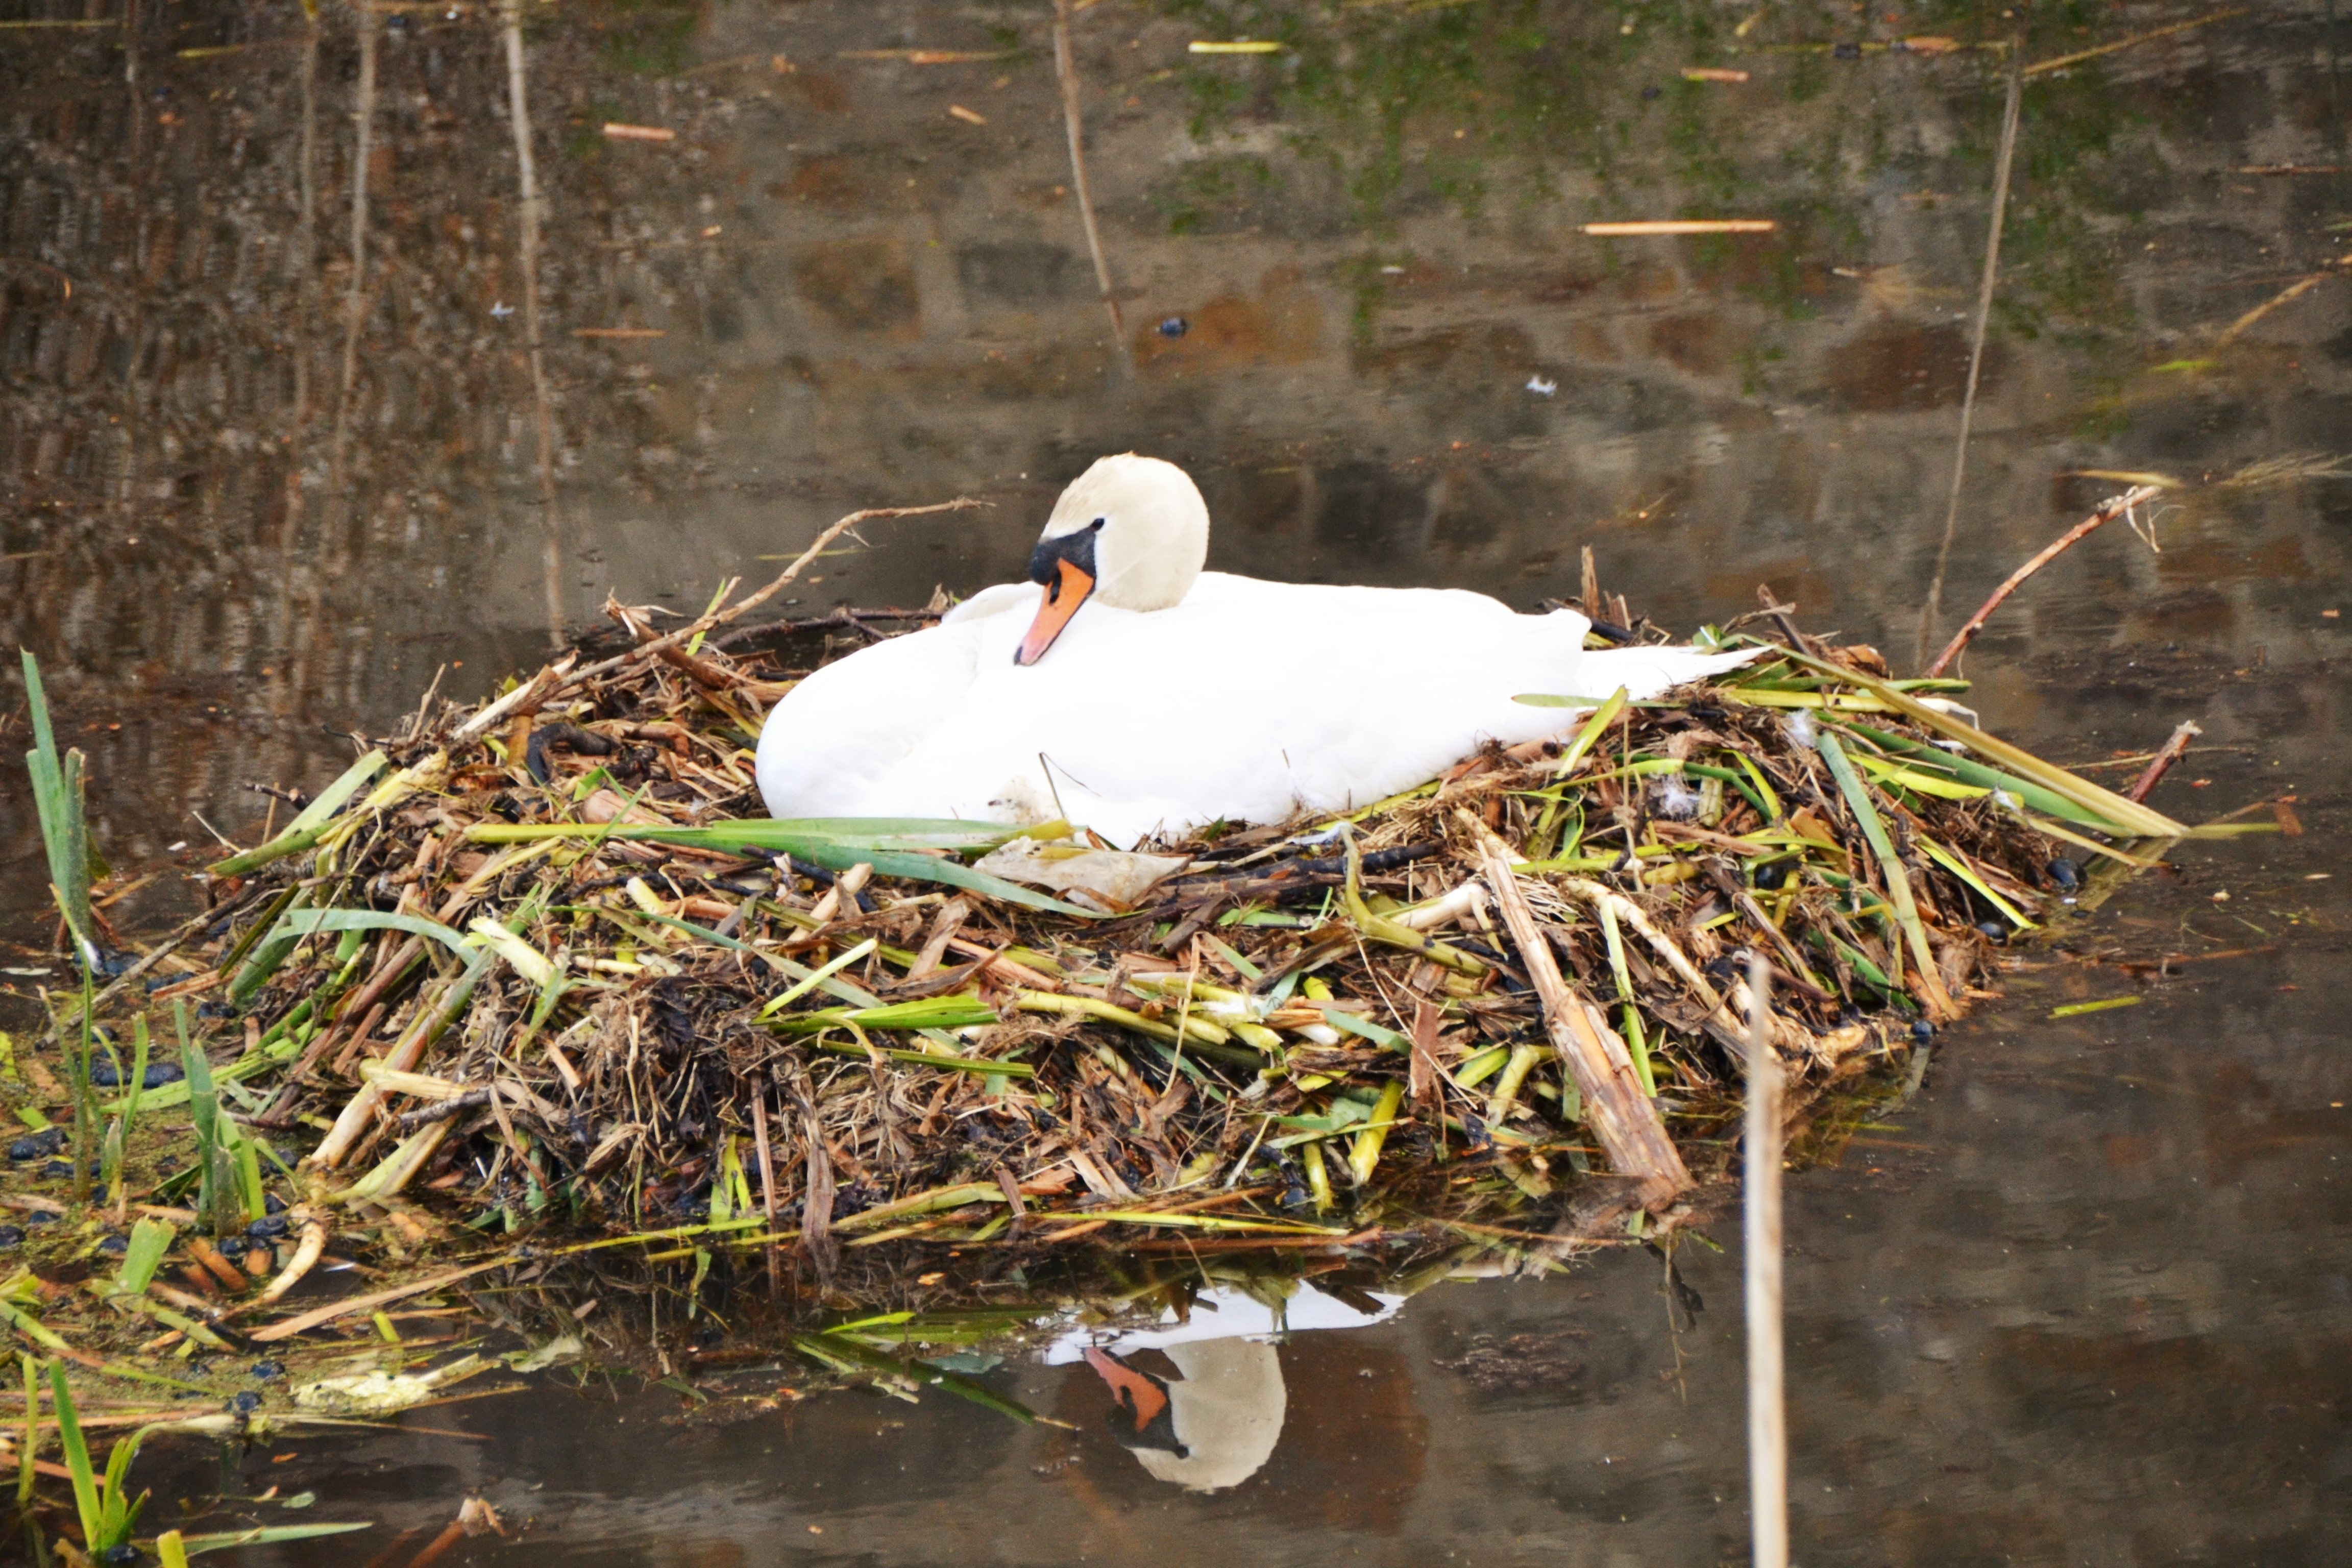
nature, bird, wildlife, beak, fauna, swan, duck, vertebrate, nest, water bird, breed, swan's nest, sweltering swan, scrim, ducks geese and swans